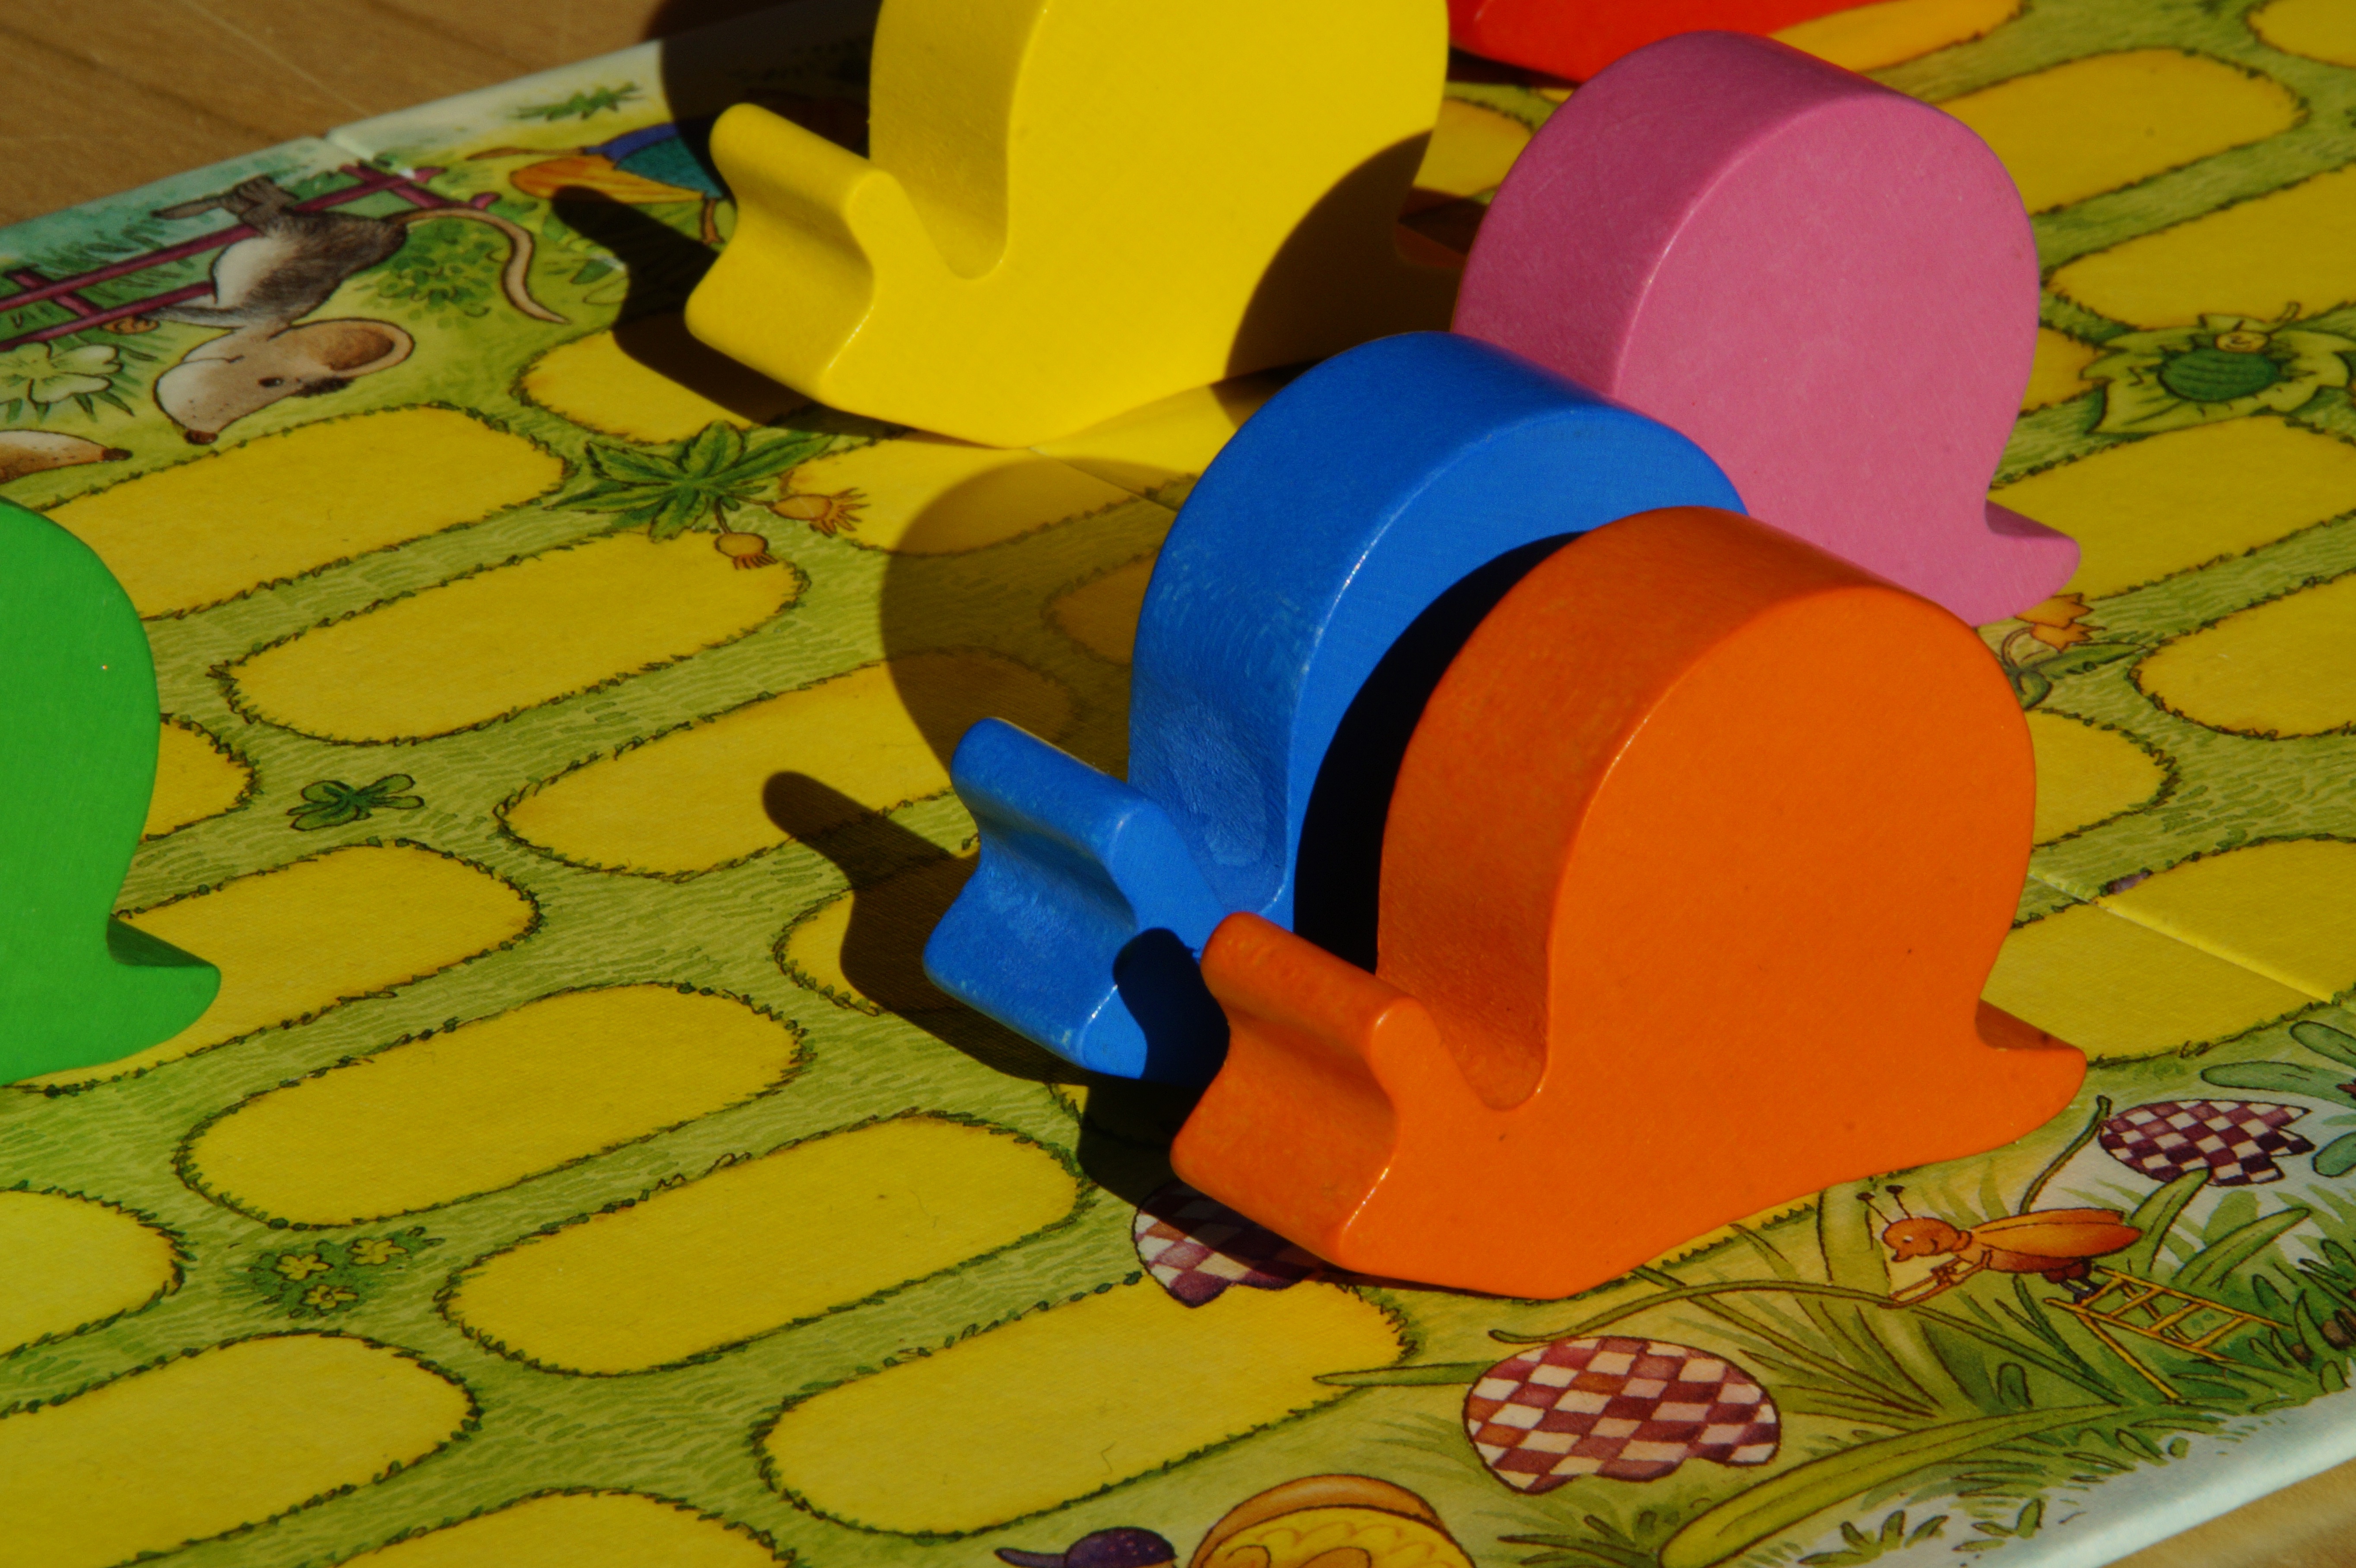
play, flower, food, colorful, toy, board game, birthday cake, art, children, snail, toys, kindergarten, games, snails, gesellschaftsspiel, craps, game rules, snail race, worm game